Robert Bruce-Gardner

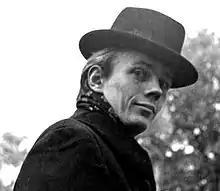
Robert Bruce-Gardner

Sir Robert Henry Bruce-Gardner (10 June 1943 - 6 September 2017) was an art conservator at the Courtauld Institute of Art and expert in the use of X-Rays in examining paintings.